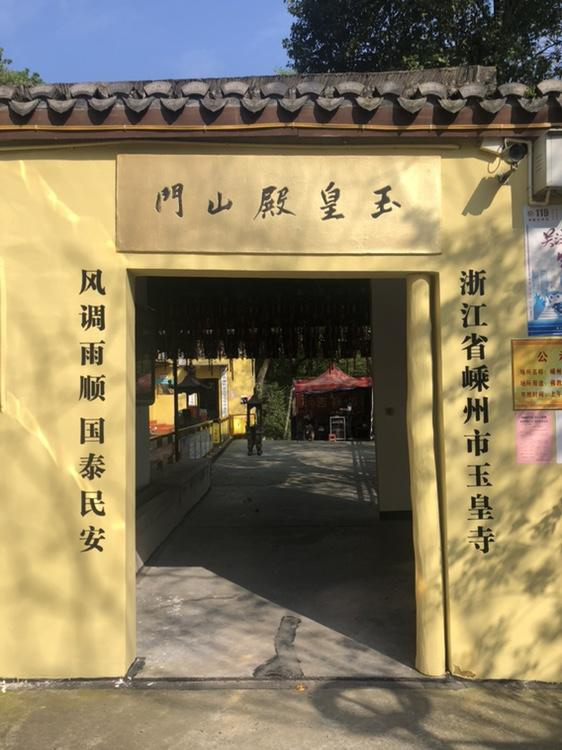
地标名称：浙江省嵊州市玉皇寺
所在城市：绍兴市·嵊州市